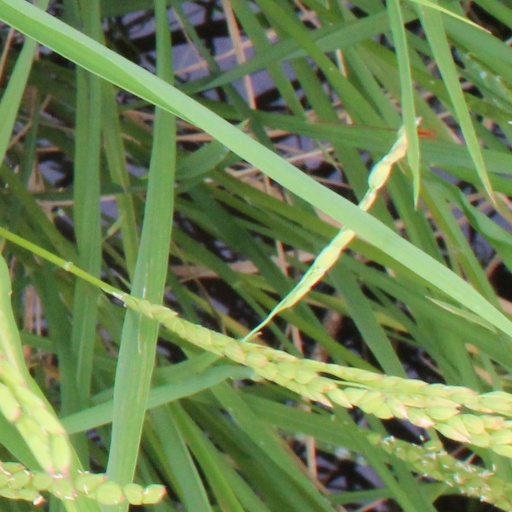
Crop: rice